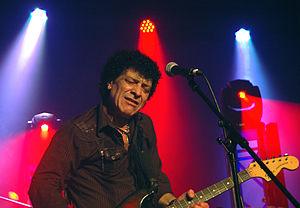
Ray Dorset, né Raymond Edward Dorset le 21 mars 1946 à Ashford, Surrey, est un guitariste britannique, chanteur, compositeur et fondateur du groupe Mungo Jerry.